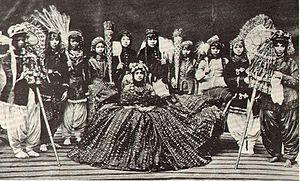
Cet article présente un résumé de l'histoire du Népal. Le Népal est un pays de l'Himalaya, enclavé, bordé au nord par la République populaire de Chine, région autonome du Tibet, au sud, à l'ouest et à l'est par l'Inde.